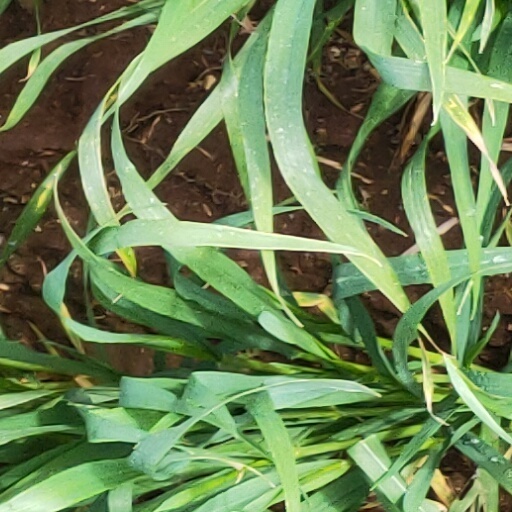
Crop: wheat